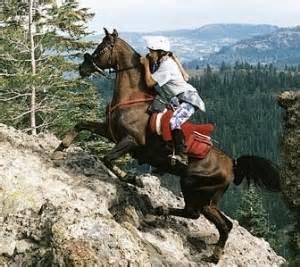
horse